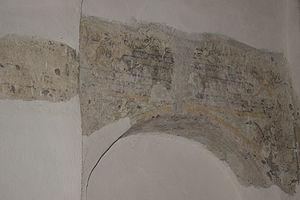
Église Saint-Nazaire de Barbadell
L'église Saint-Nazaire de Barbadell est une église catholique désaffectée de styles préroman et roman située à Bouleternère, dans le département français des Pyrénées-Orientales.